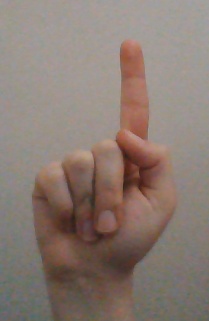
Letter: bb